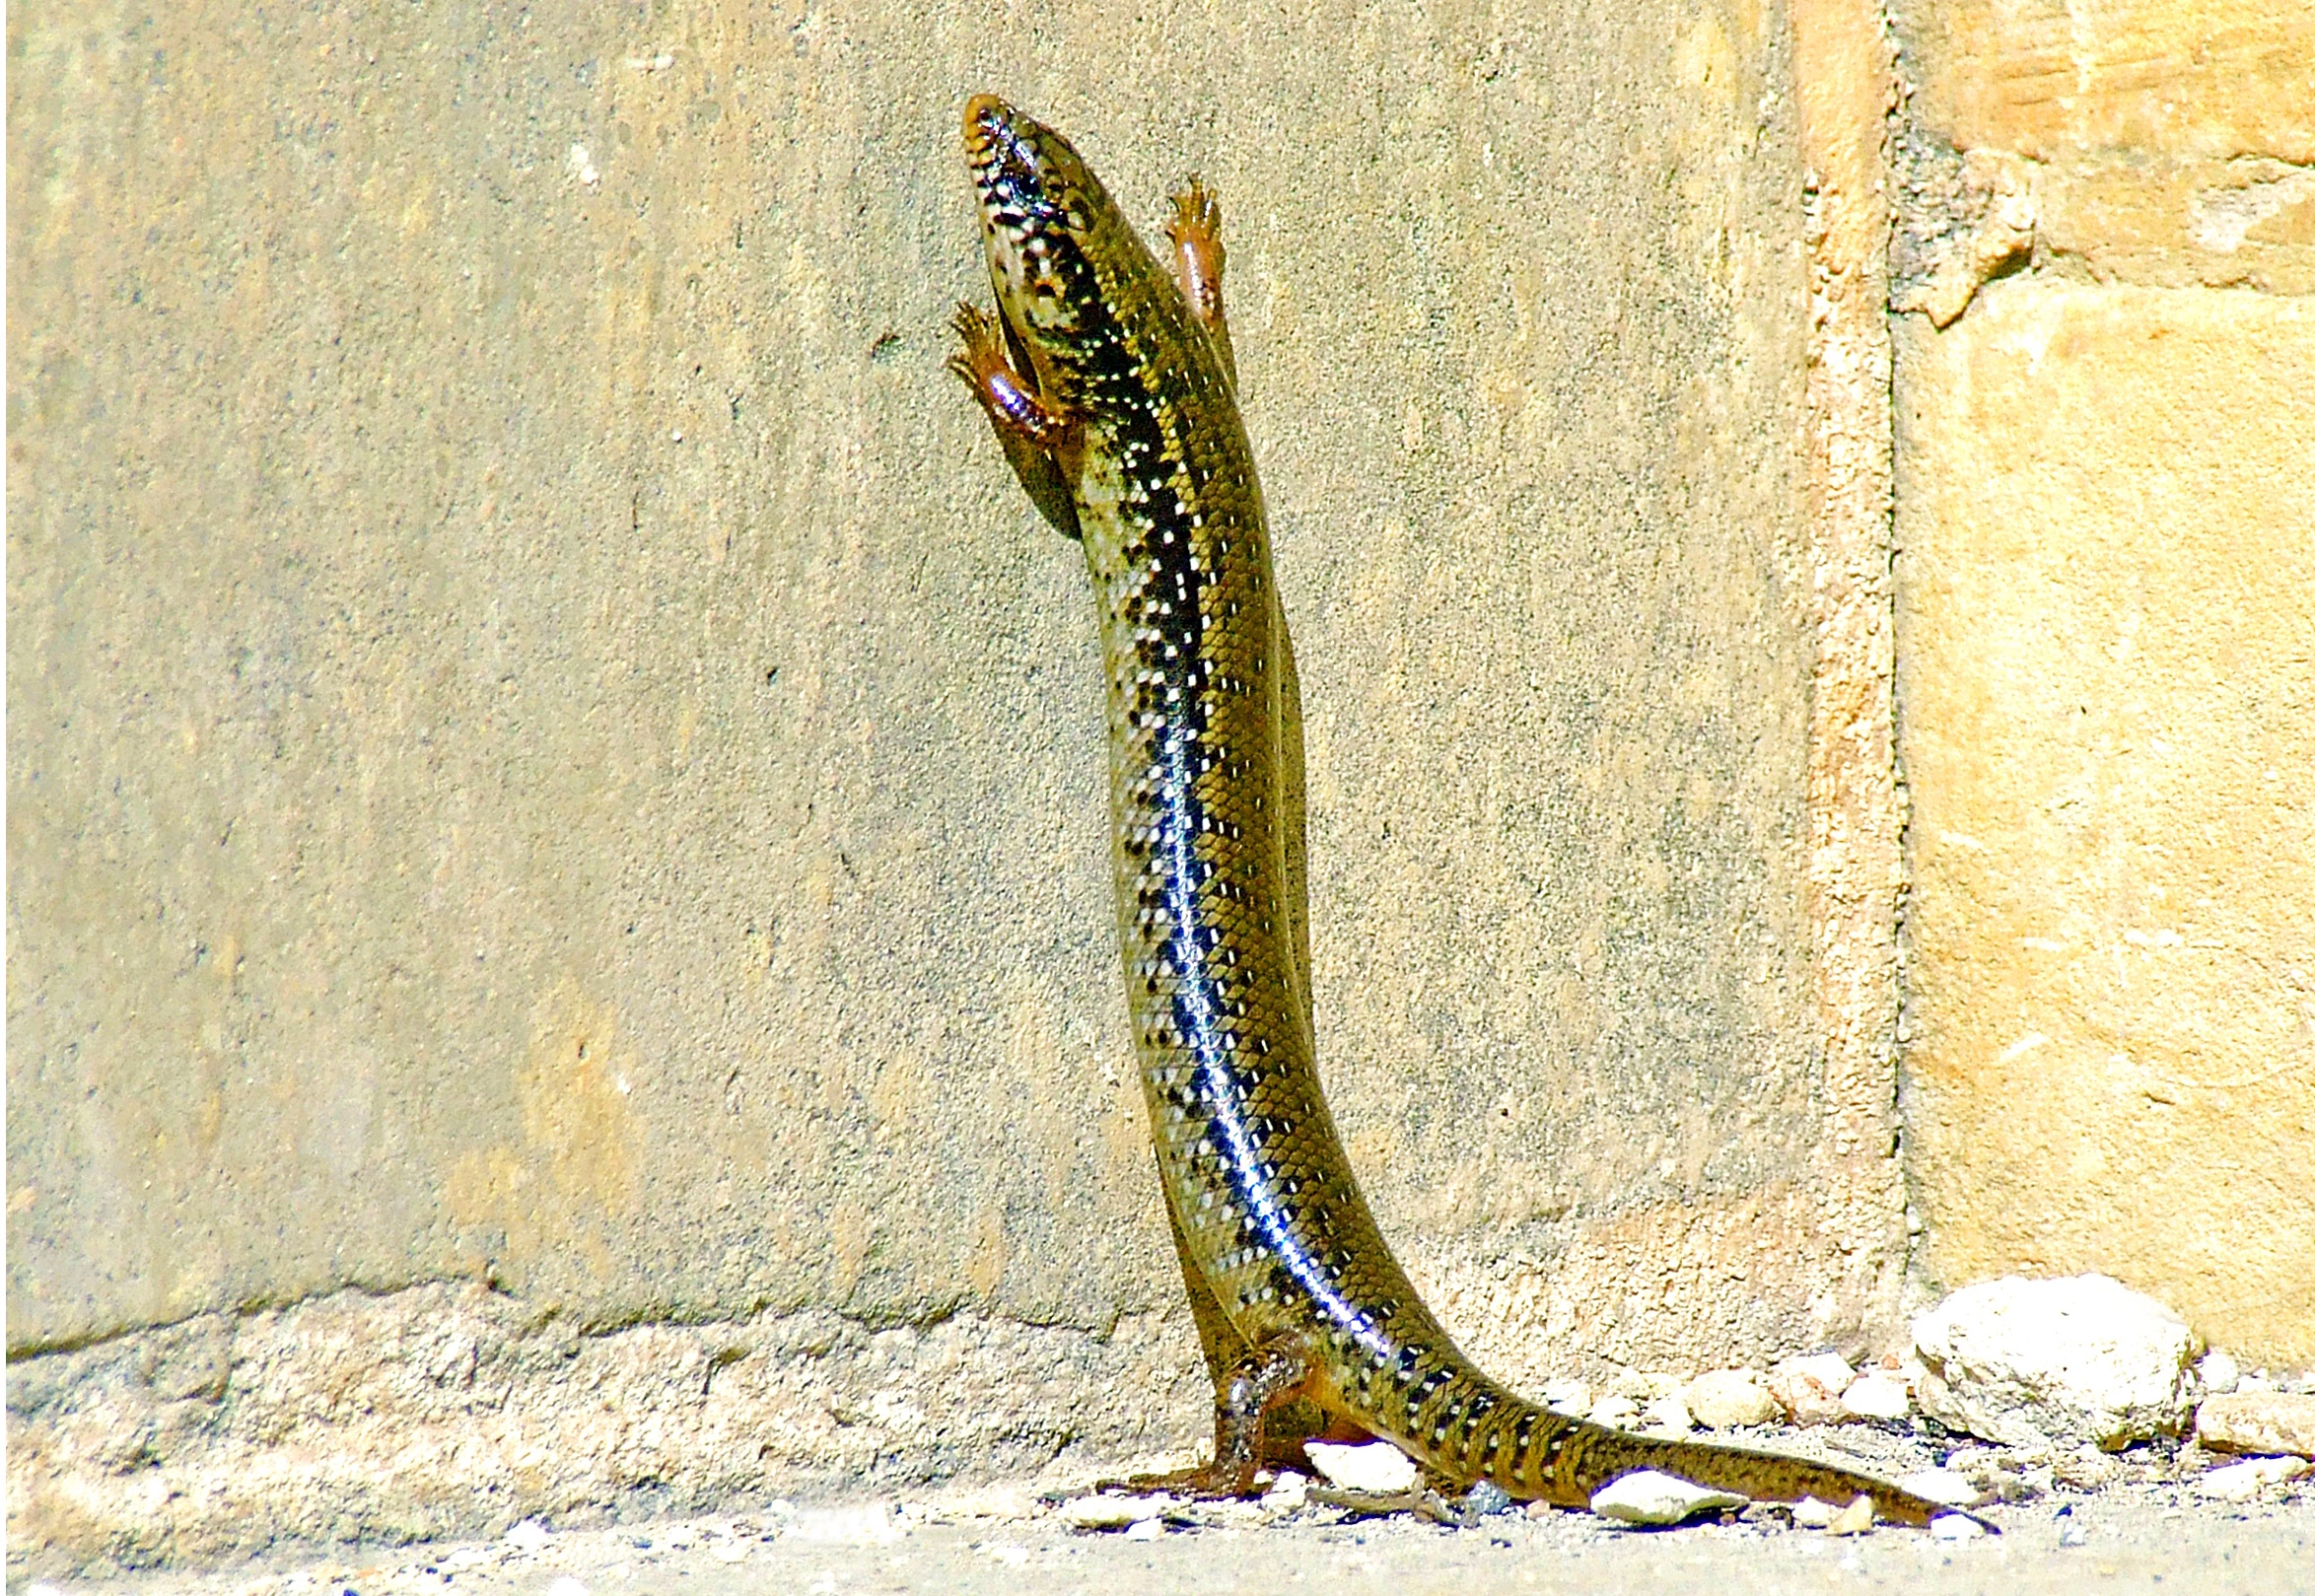
nature, animal, wildlife, wild, green, mediterranean, tropical, brown, reptile, scale, colorful, fauna, lizard, crawling, spotted, tail, snake, vertebrate, creature, malta, exotic, skink, reptilian, serpent, garter snake, ocellated skink, ocellated, chalcides, scaled reptile, lacertidae